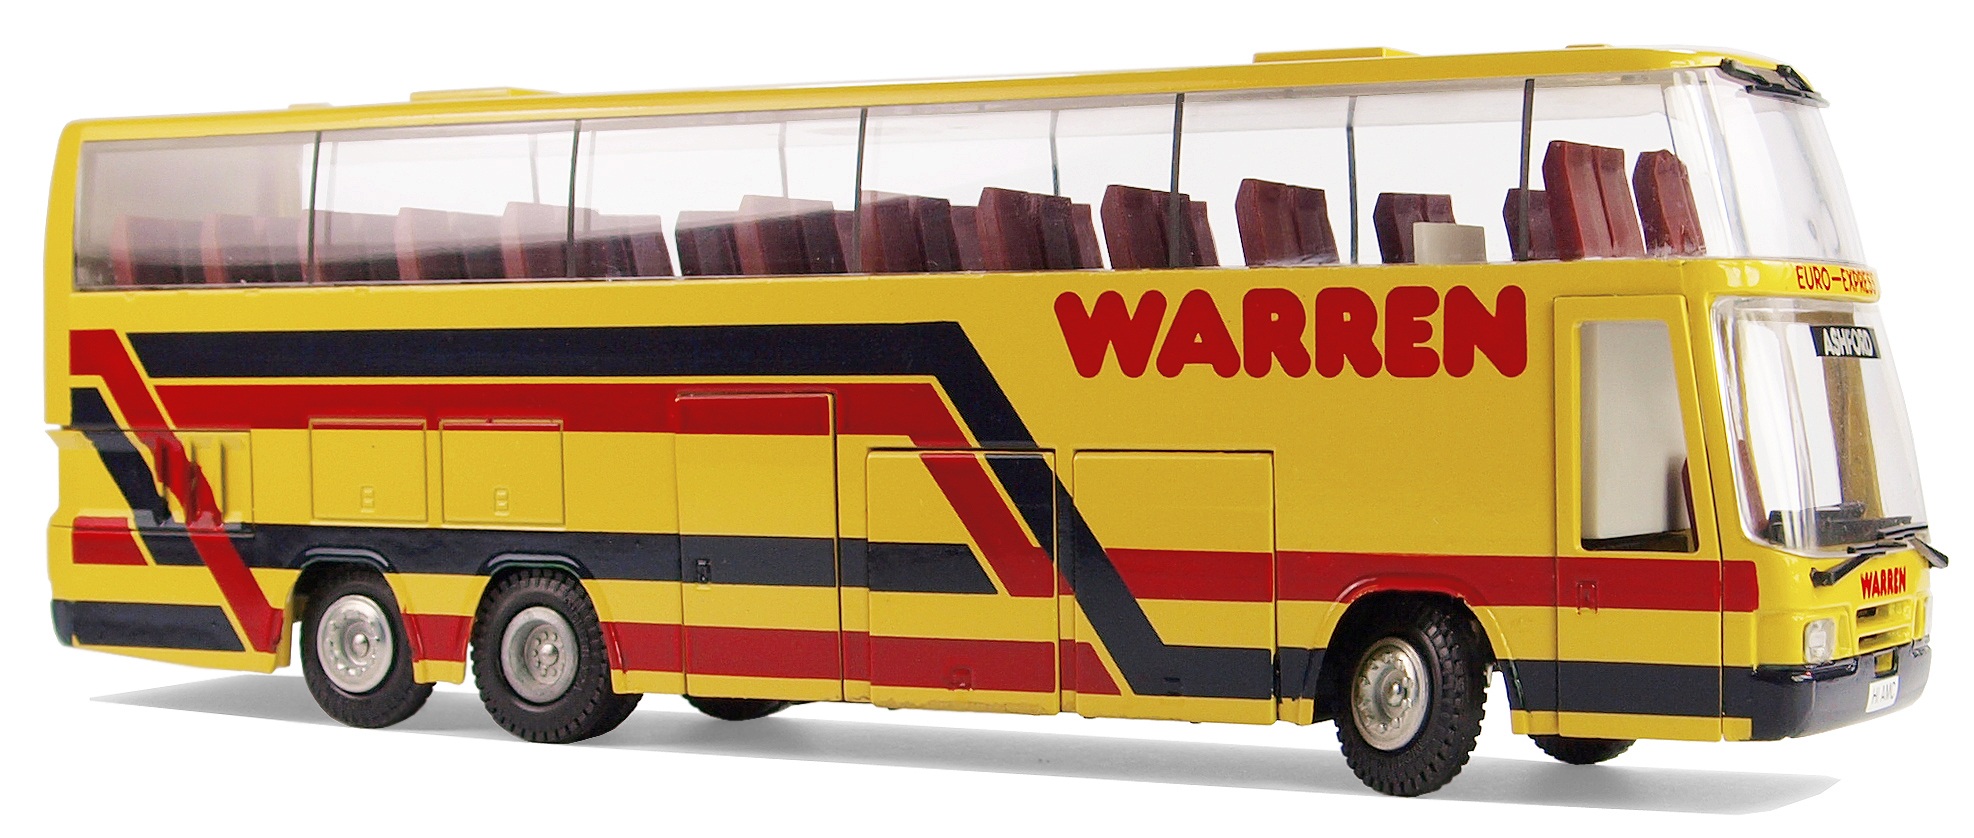
traffic, transport, model, vehicle, leisure, england, bus, holland, nederland, warren, oldtimer, classic, buses, coach, model cars, collect, transport and traffic, locomotion, hobby, daf, model car, double decker bus, school bus, land vehicle, mode of transport, tour bus service, typ 3000 sbr